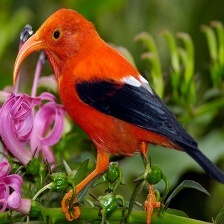
Species: IWI
Scientific name:  VESTIARIA COCCINEA.